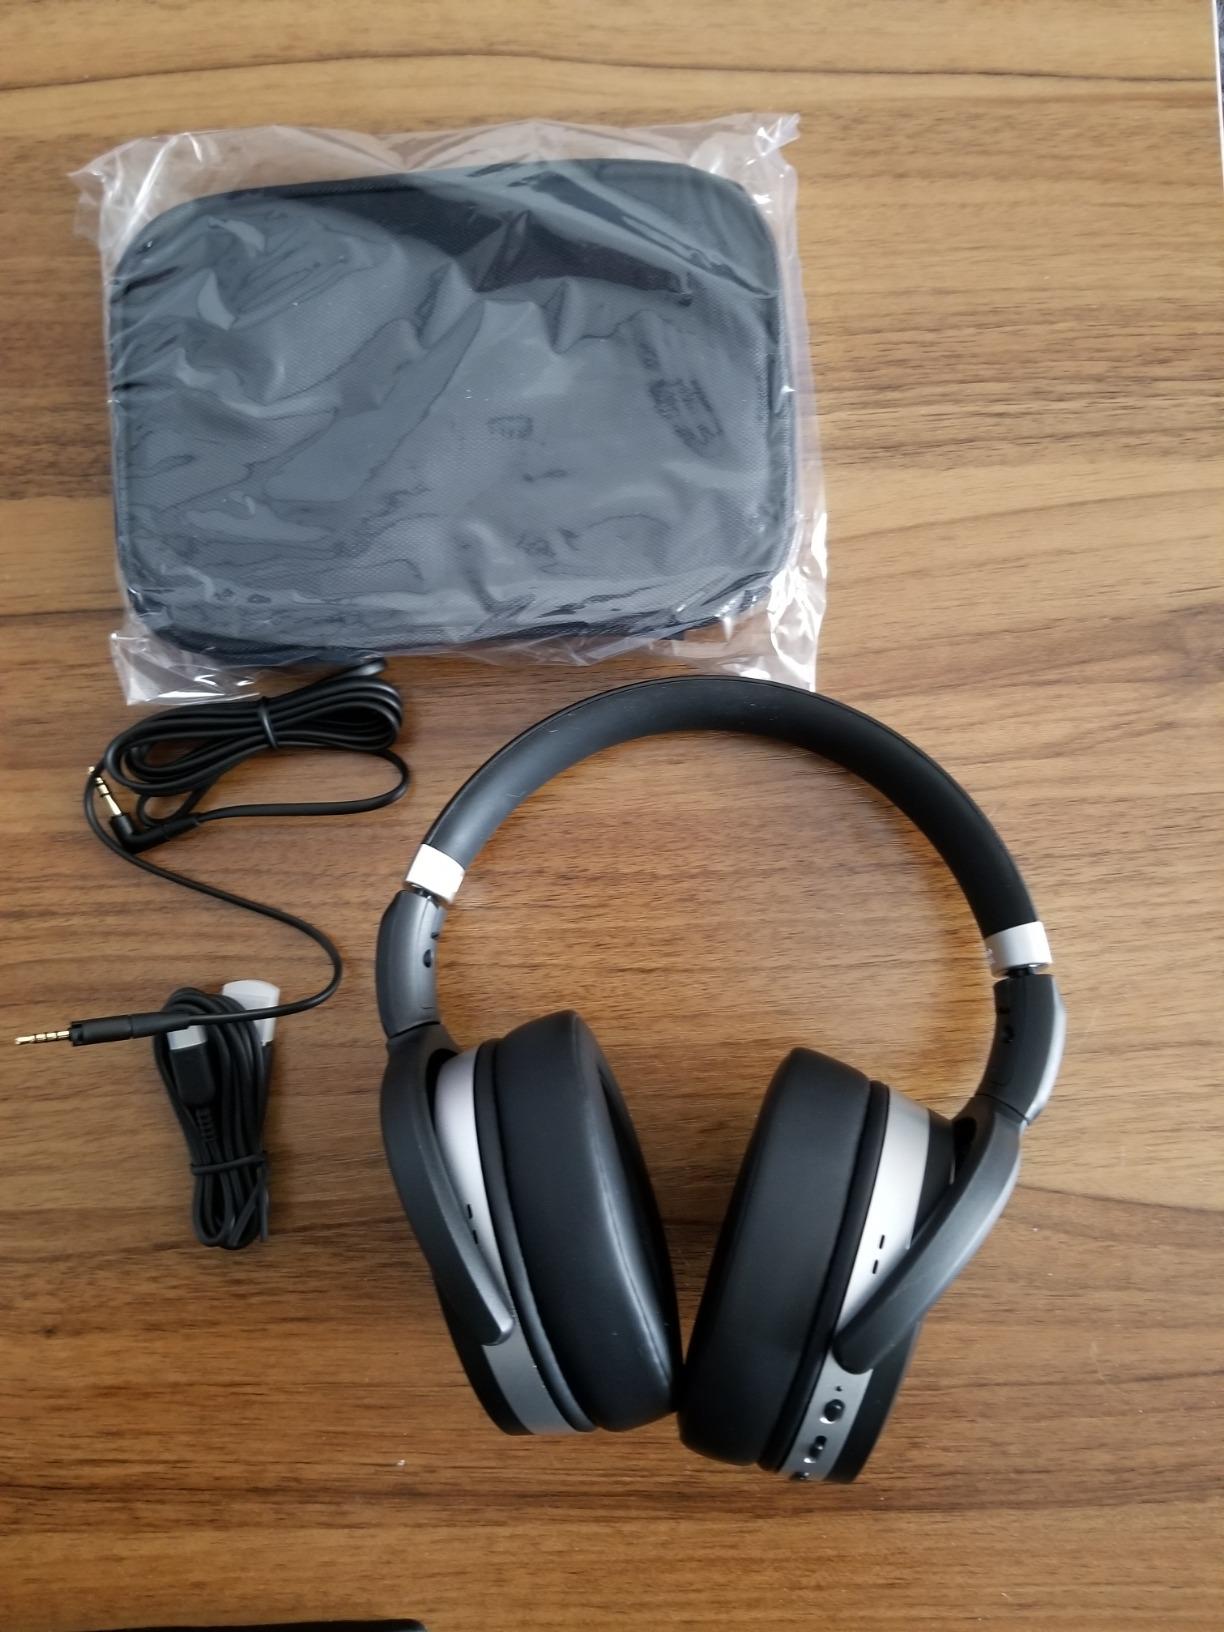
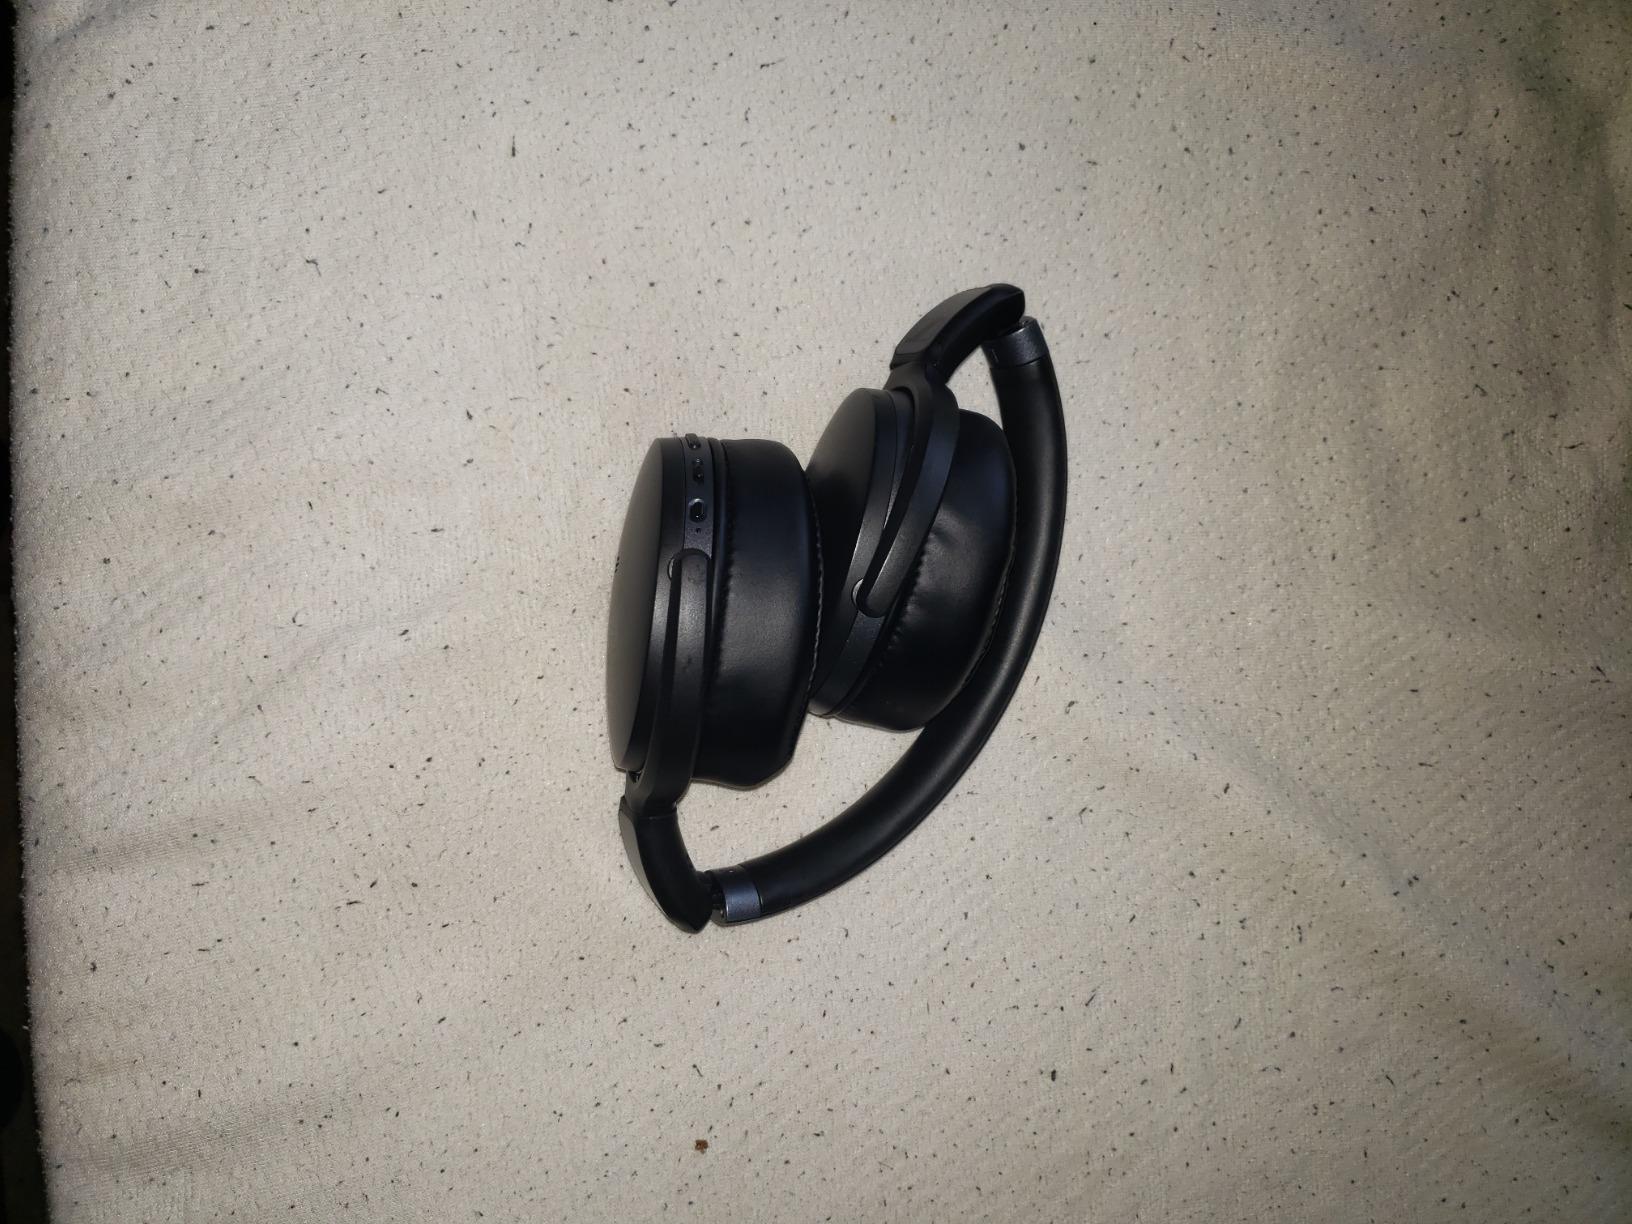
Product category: headphones
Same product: no